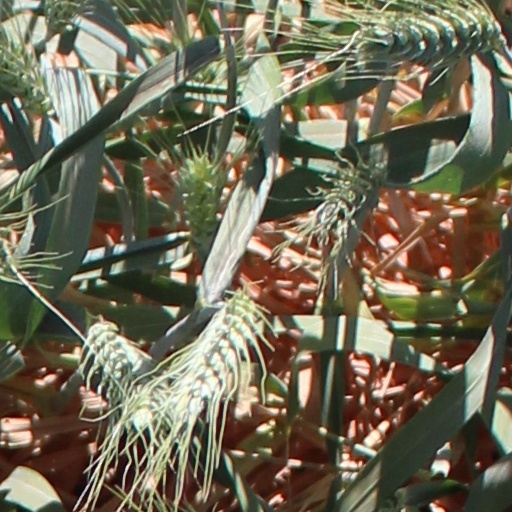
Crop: wheat